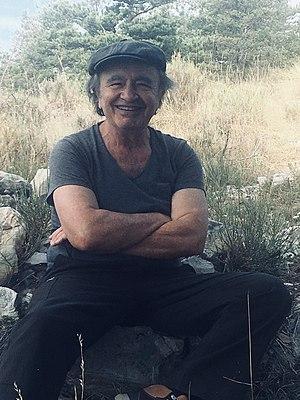
Jean-Pierre Boudine, sur la montagne de La Reynière, 13 août 2020
Jean-Pierre Boudine, né en 1945 à Marseille, est un professeur agrégé de mathématiques français.